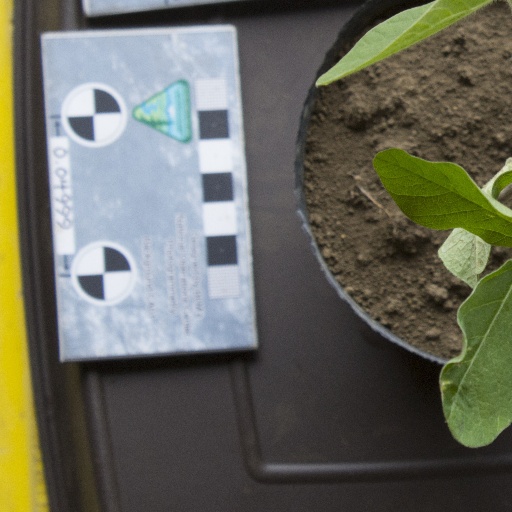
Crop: soybean